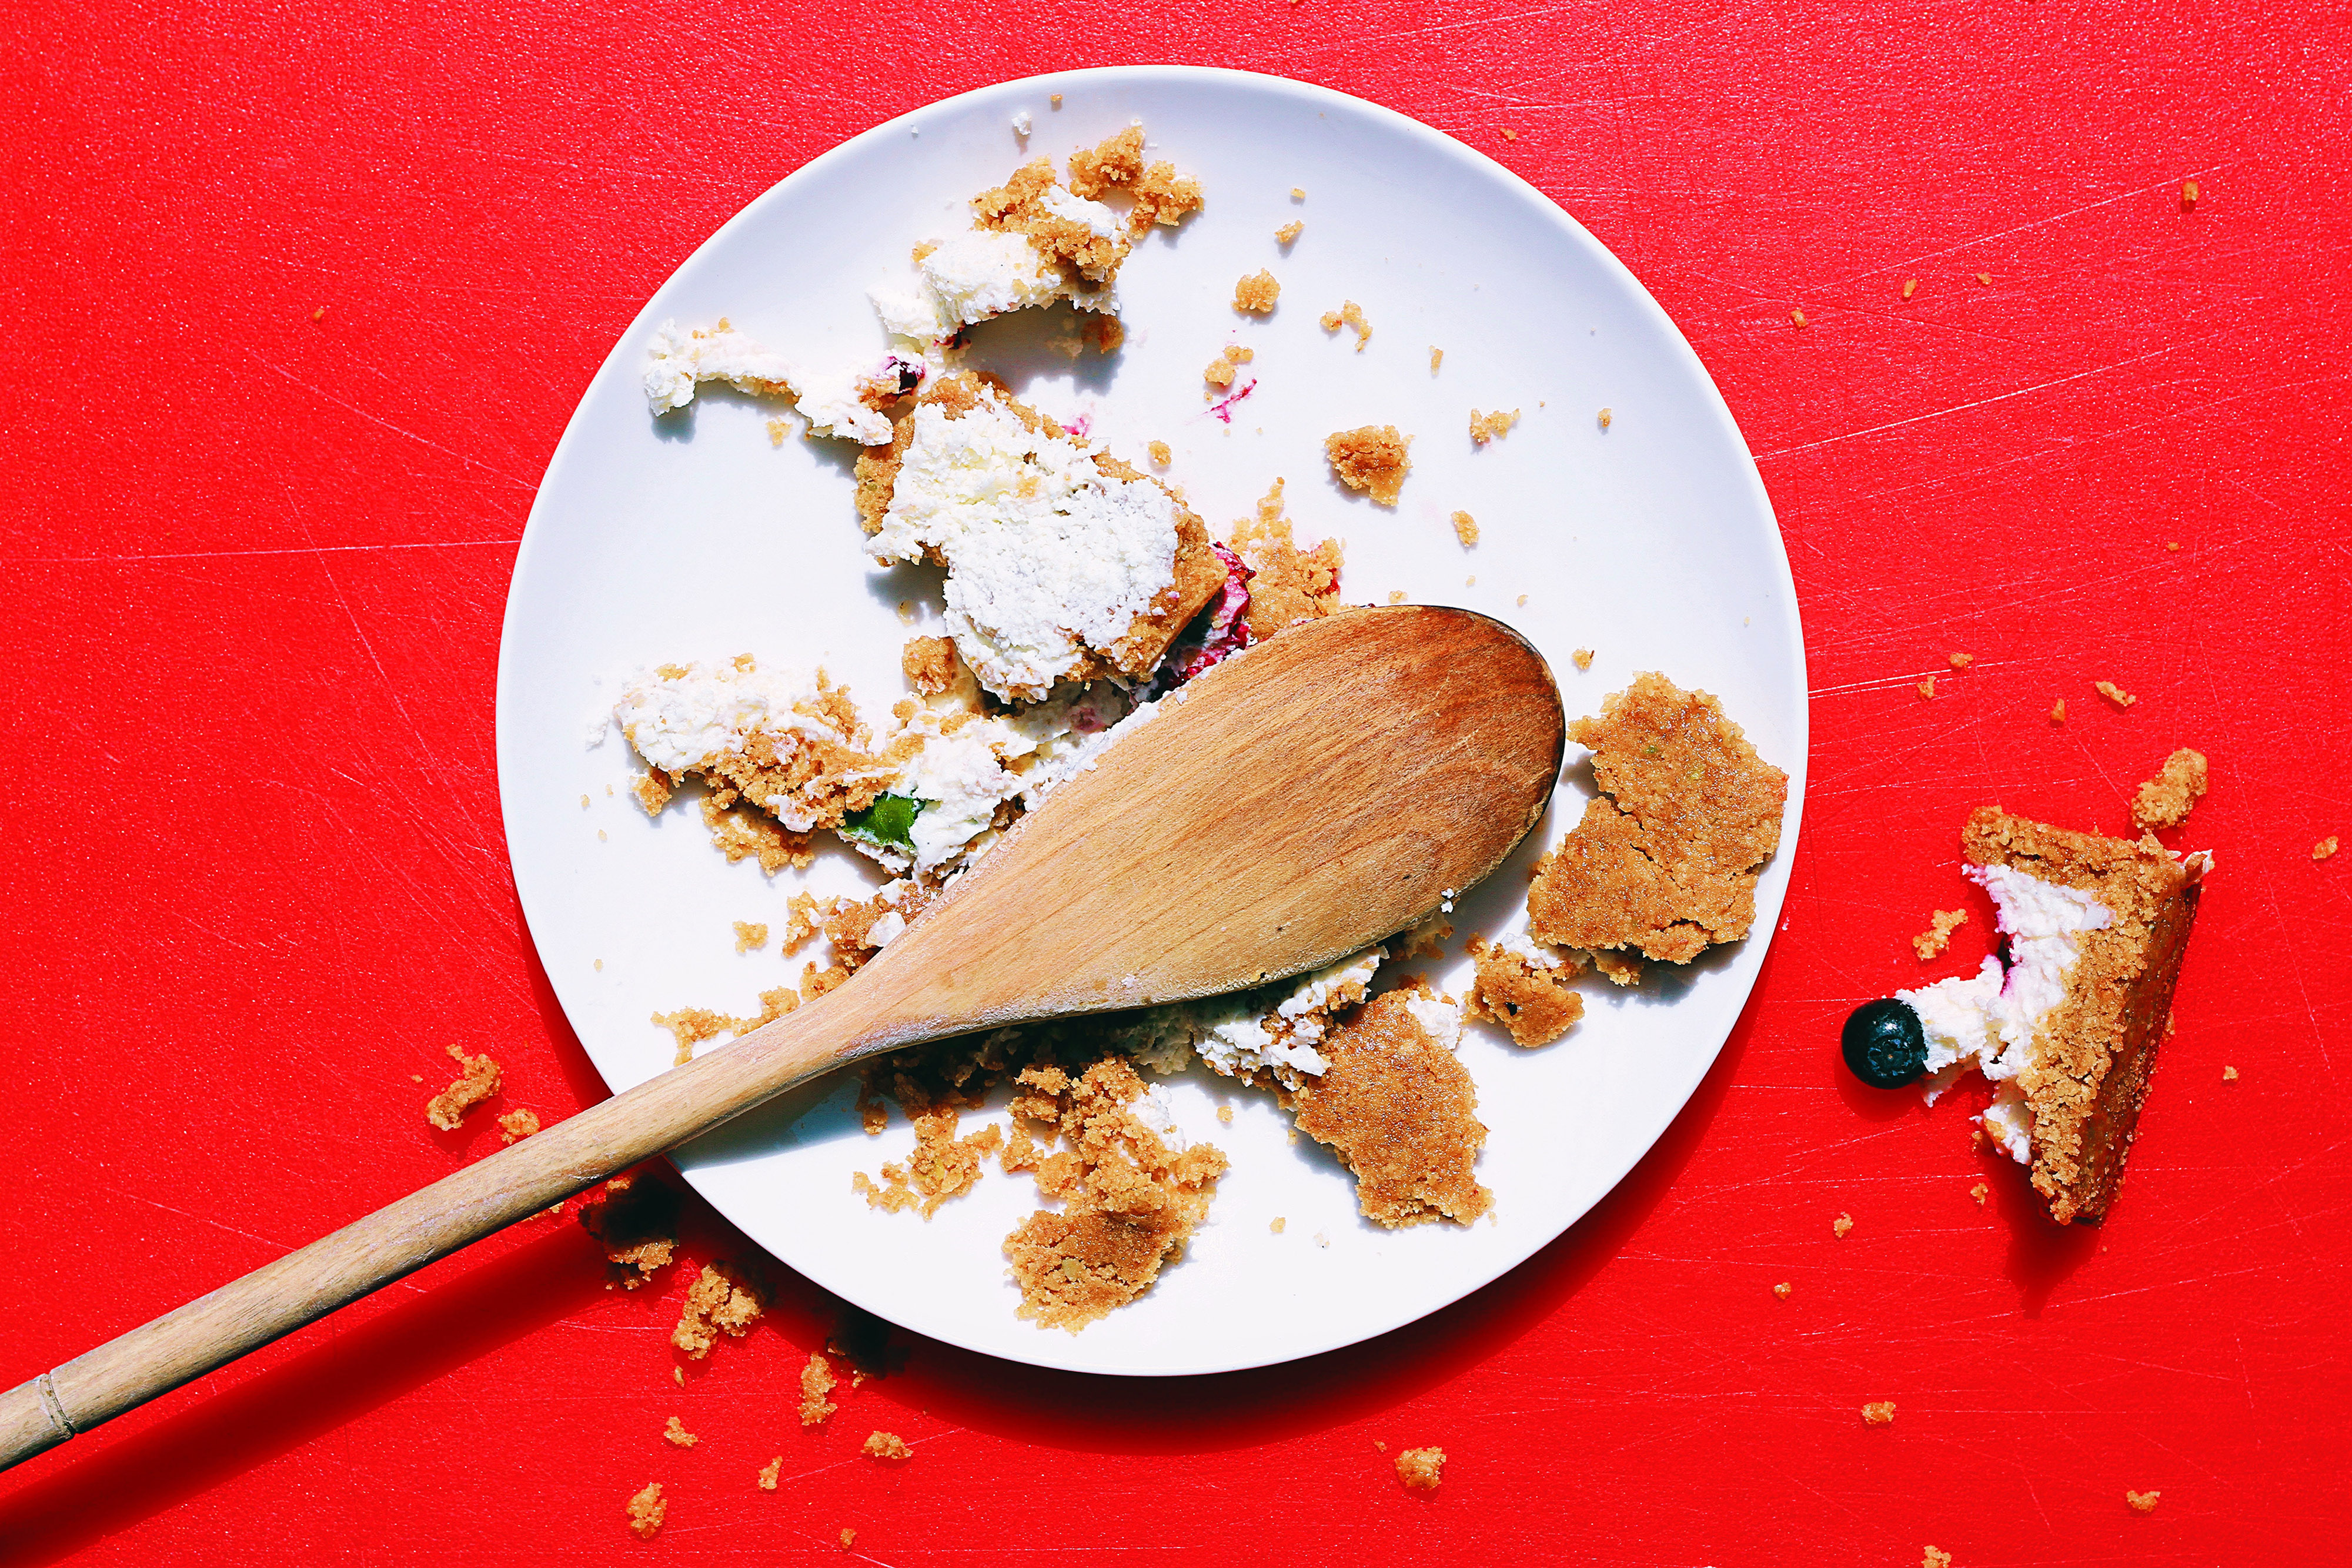
dish, food, cuisine, ingredient, dessert, semifreddo, mascarpone, produce, crumble, pudding